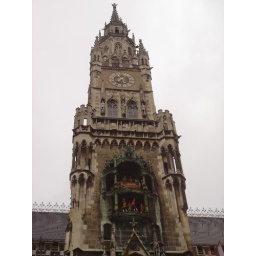
The animated clock tower in Munich town center.